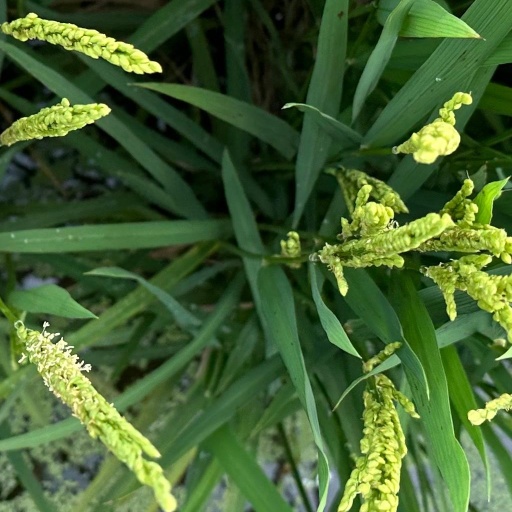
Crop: rice